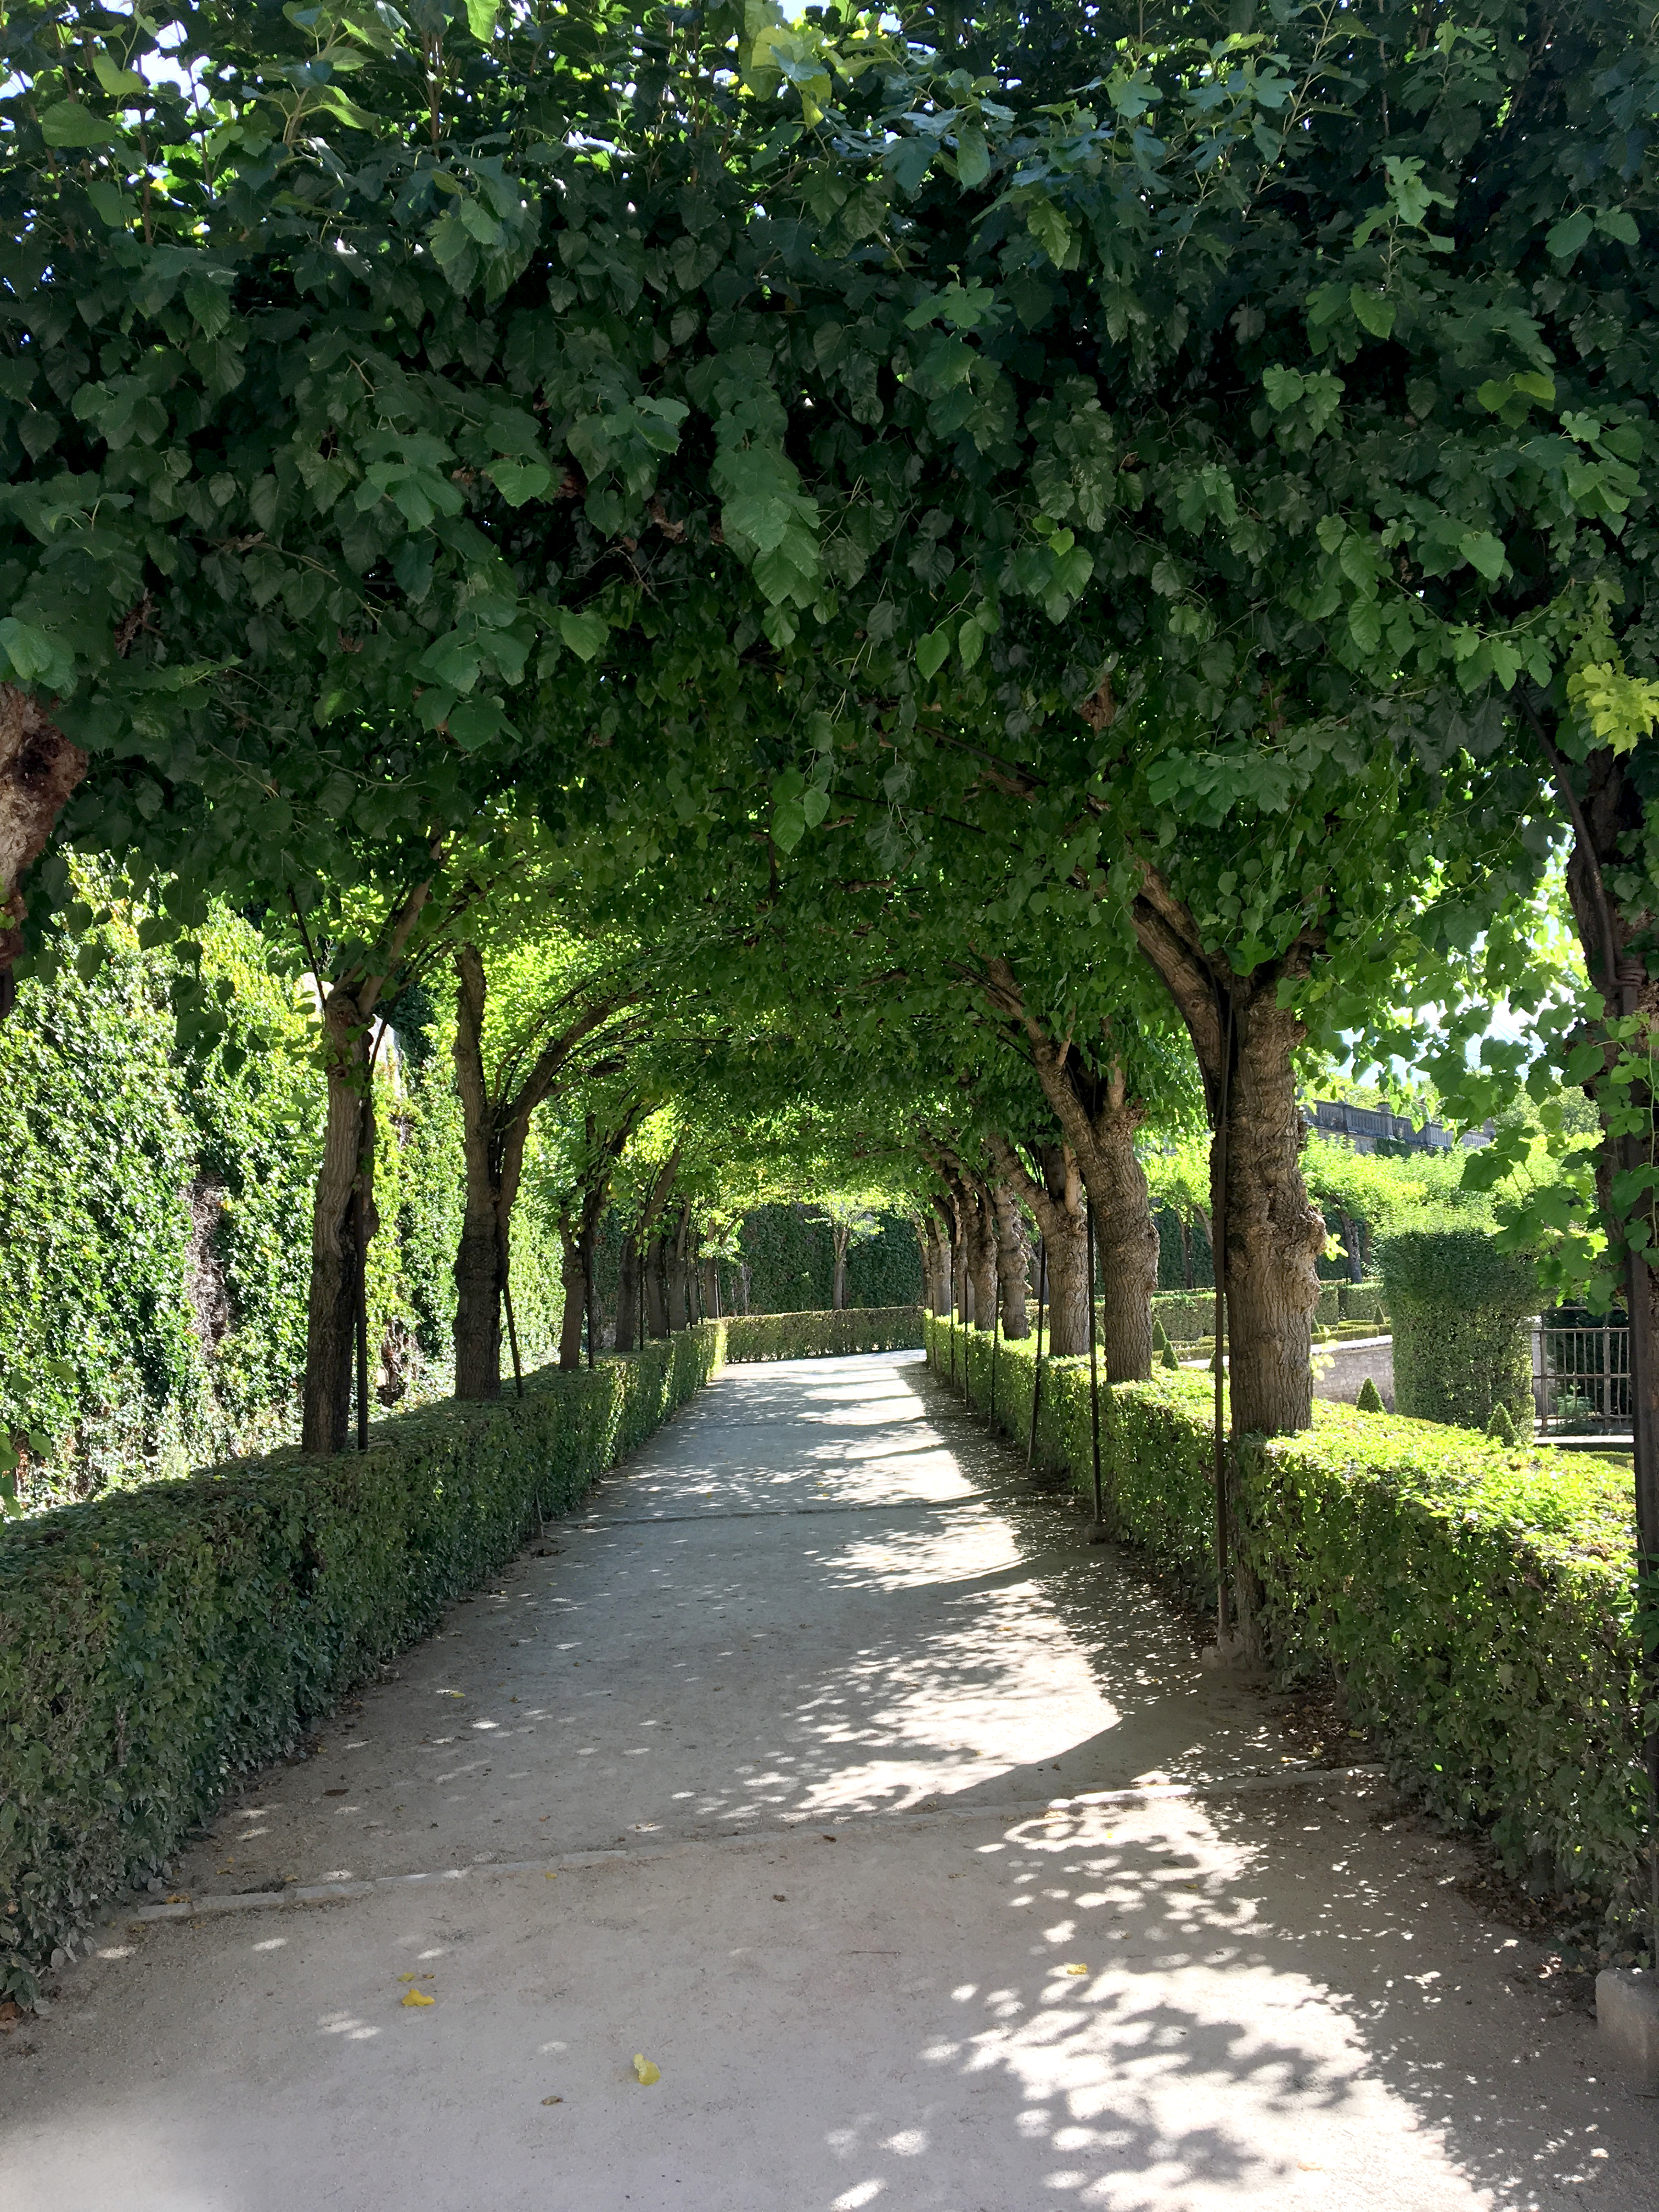
park, residence of wurzburg, outdoor, ivy, pergola, foliage, germany, nature, green, tree, vegetation, walkway, shrub, leaf, hedge, woody plant, plant, botany, garden, architecture, grass, spring, road surface, line, lane, branch, botanical garden, arch, thoroughfare, plane, road, landscape, street, sidewalk, path, landscaping, flower, nonbuilding structure, house, shade, plantation, city